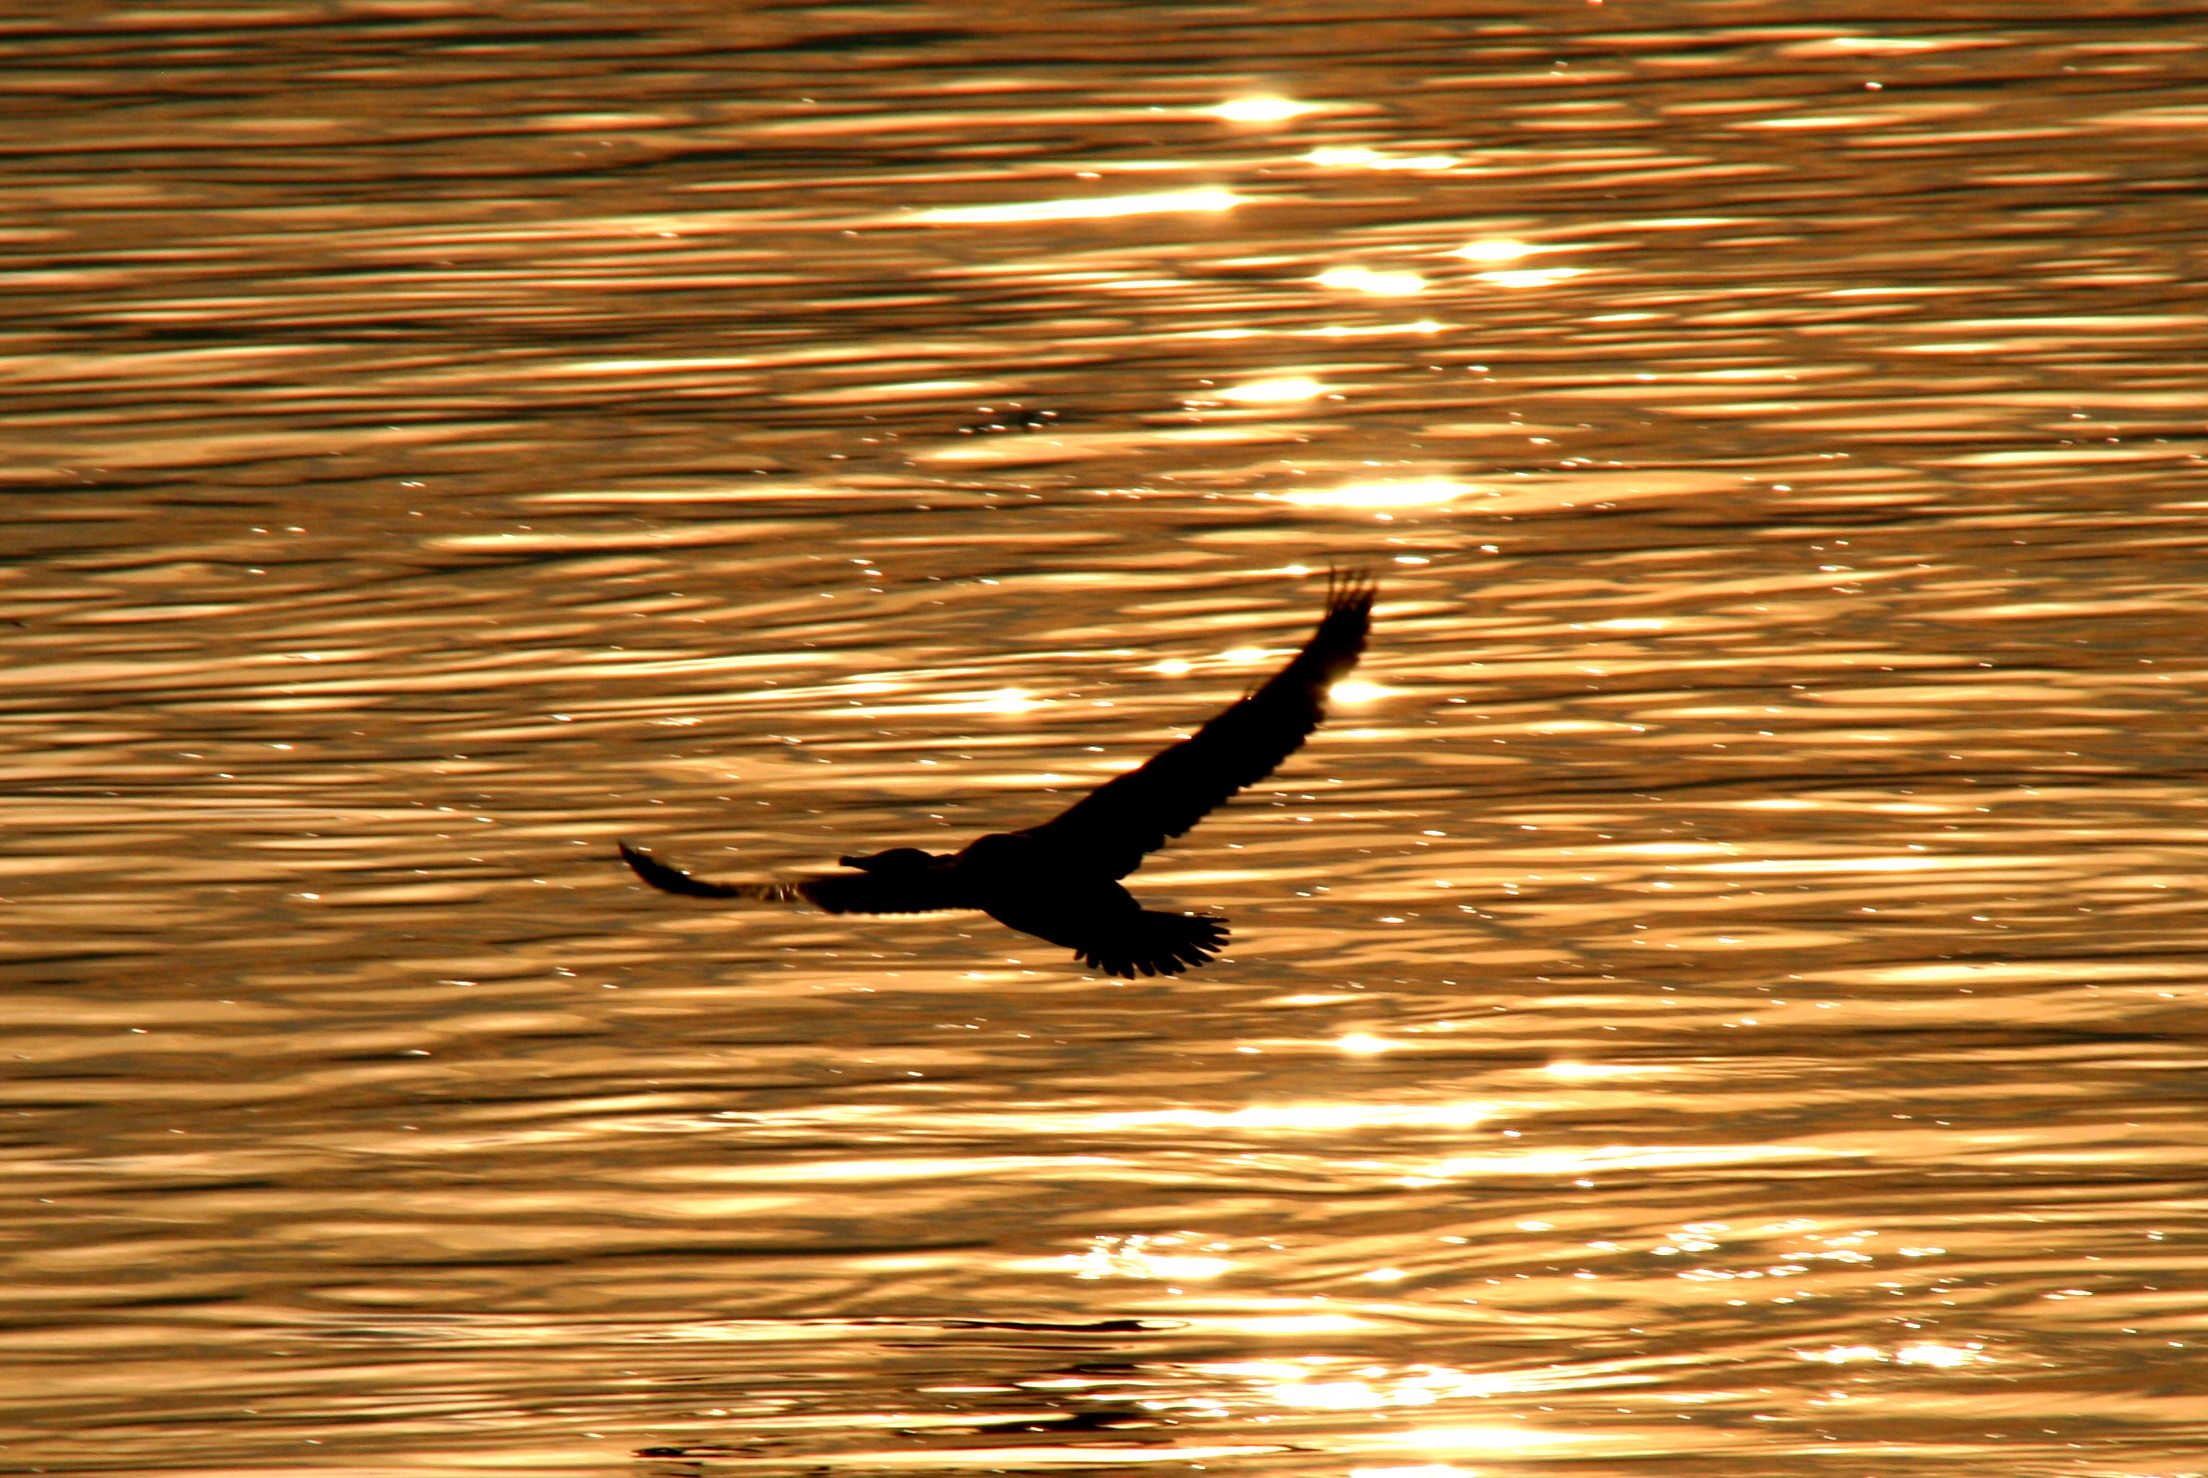
water, bird, sky, wood, wildlife, reflection, beak, flight, calm, fauna, birds, egret